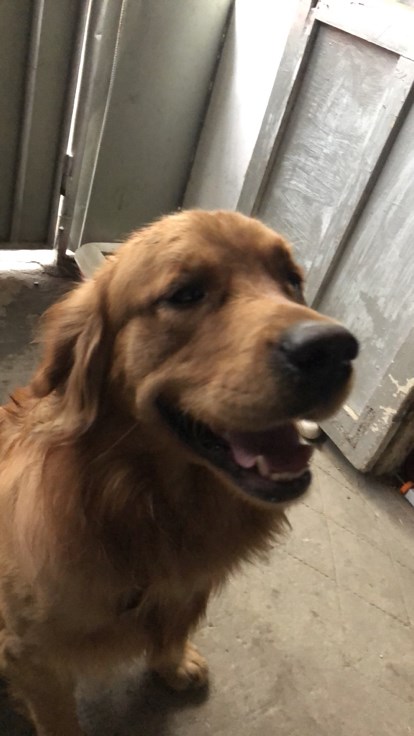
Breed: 5355-n000126-golden_retriever